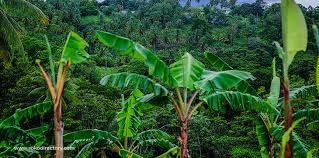
Ni katika shamba la mimea tofauti tofauti. Hasa kuna ndizi na matunda ya kila aina katika shamba hili. Mimea katika shamba hili lina matawi ya majani ya kibichi sana. Na yanaonekana yenye afya sana na mavuno yatakuwa mengi.